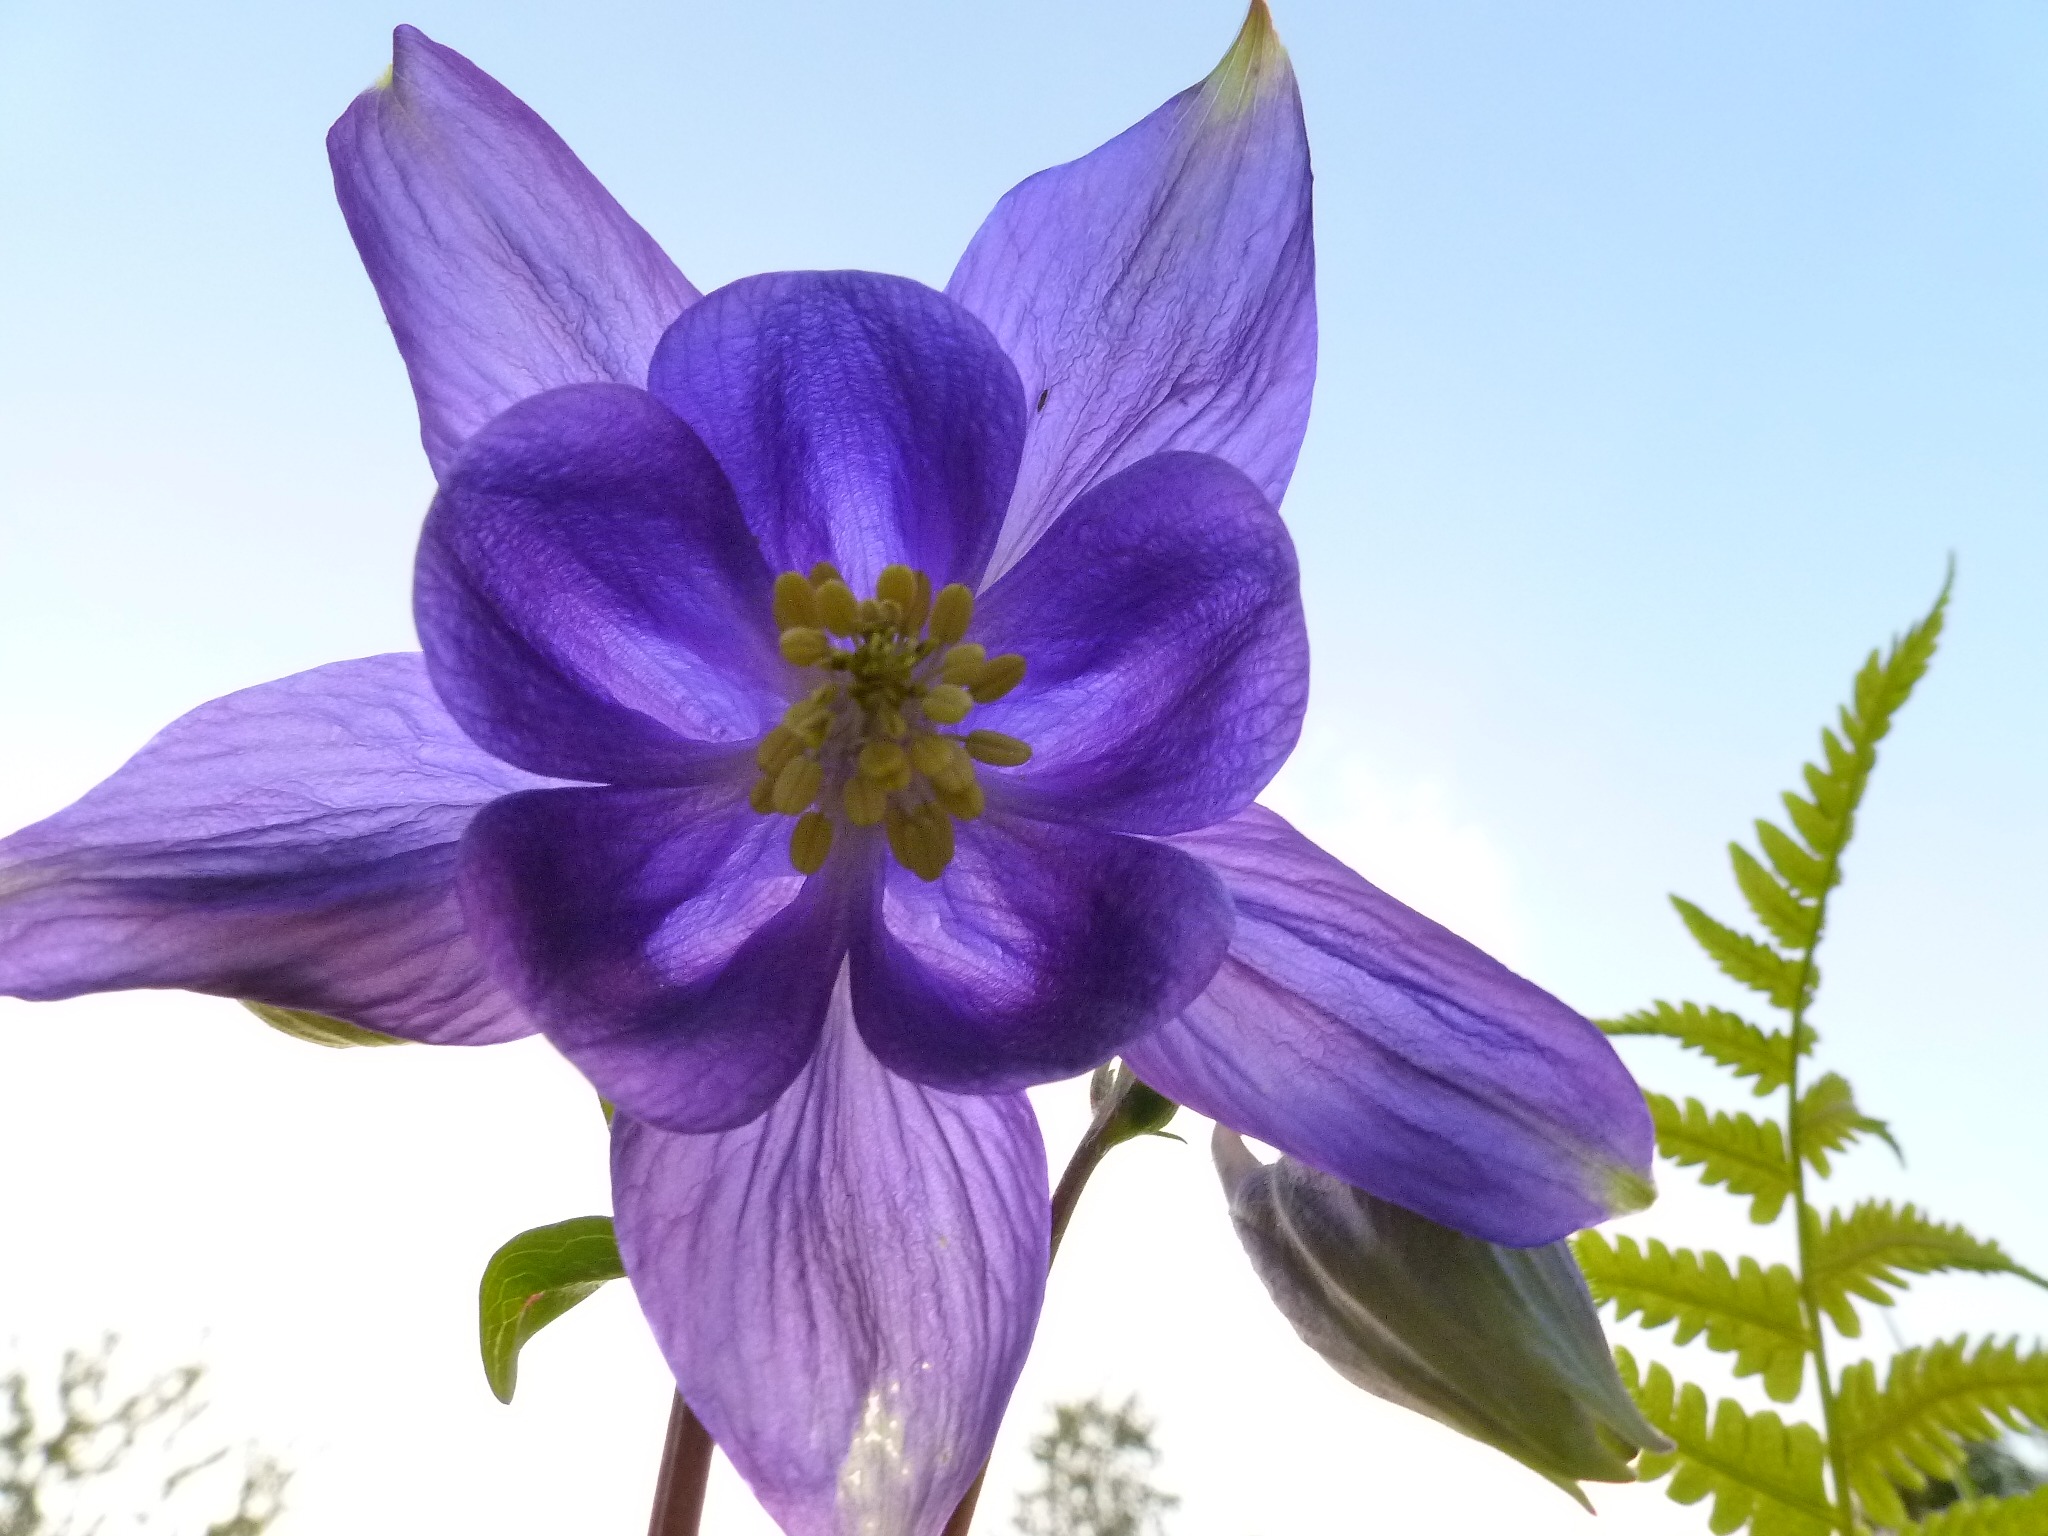
nature, plant, flower, purple, petal, clematis, akelei, flowering plant, land plant, colorado blue columbine